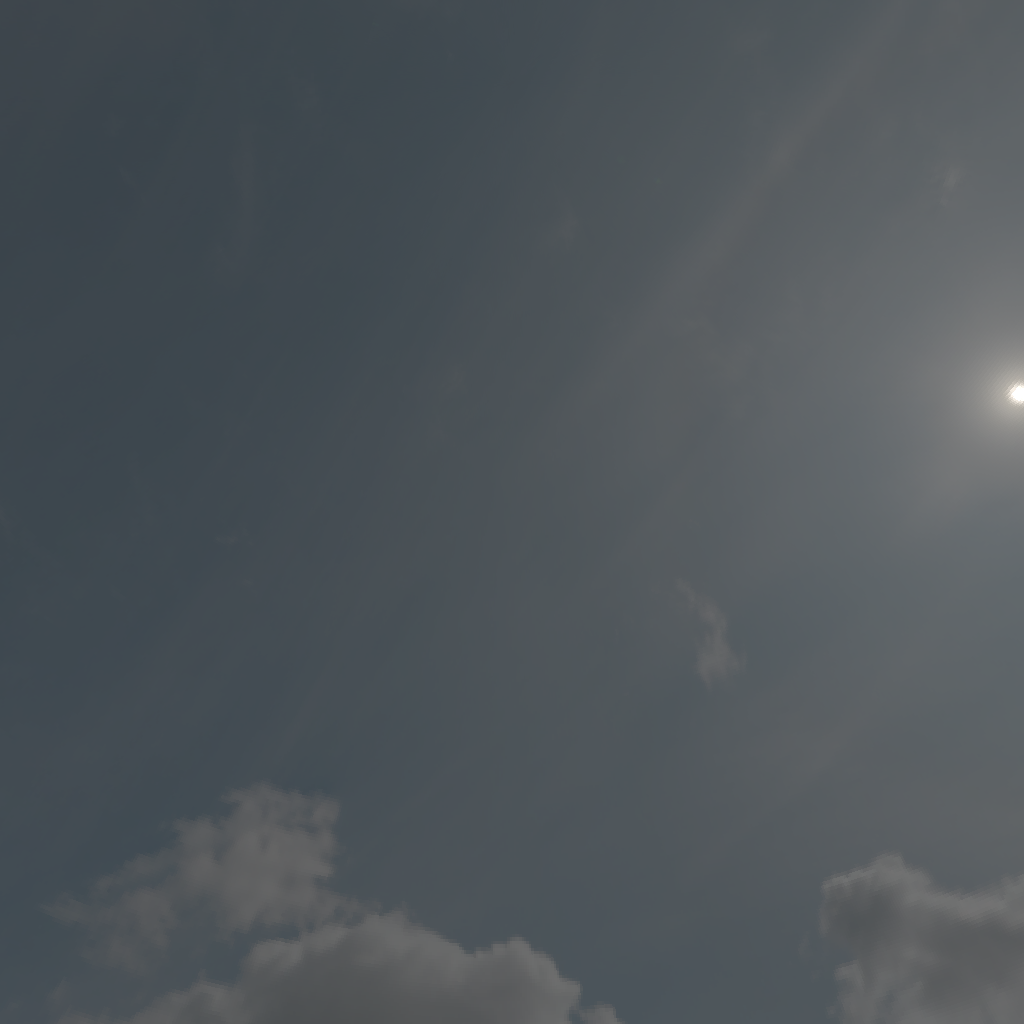
scene-linear HDR photo, Abandoned Parking, outdoor, with visible sun, parking, asphalt, road, tree, bush, skies, urban, midday, partly cloudy, high contrast, natural light, high dynamic range, physically based lighting